The Hobbit: An Unexpected Journey

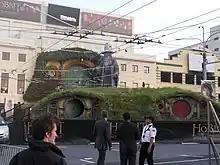
A standee outside the Embassy Theatre in Wellington, New Zealand at the world premiere of "The Hobbit: An Unexpected Journey"

The world premiere of "The Hobbit: An Unexpected Journey" took place on 28 November 2012 at the Embassy Theatre in Wellington, New Zealand, with a full theatrical release in New Zealand on 12 December. The film was released 13 December 2012 in Europe, 14 December 2012 in India, Canada and United States, and 26 December 2012 (Boxing Day) in Australia. It was also screened at the 65th Royal Film Performance in London on 12 December 2012, an event that was held in aid of the Film & TV Charity and saw Prince William in attendance, who spoke with Martin Freeman about his enthusiasm for Tolkien's works. Prince Charles had visited Peter Jackson, the Wētā Workshop and met members of the cast a week before the New Zealand premiere.